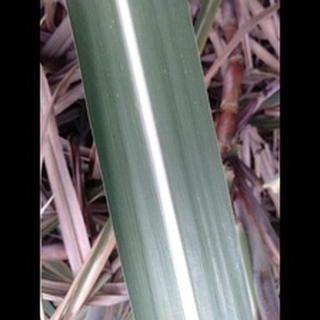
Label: healthy_sugarcane